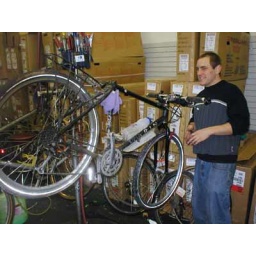
Las Cruces, New Mexico. Yes, I got hit by a car and my poor little bike got a little trashed.